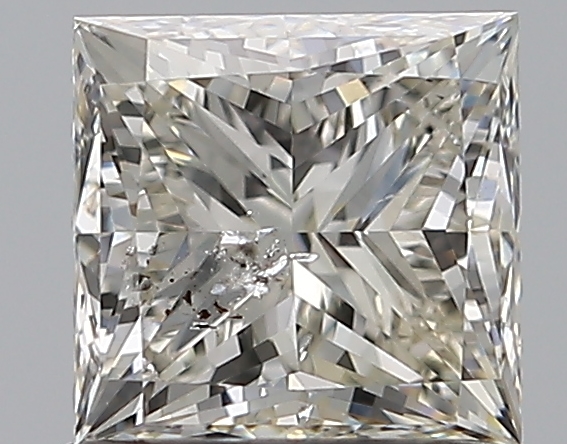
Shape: princess
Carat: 1
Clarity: SI2
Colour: I
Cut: EX
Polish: VG
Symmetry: VG
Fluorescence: SL
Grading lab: IGI
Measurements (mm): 5.39 x 5.22 x 3.87